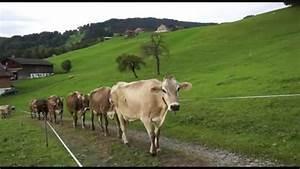
cow